Tangyuan (food)

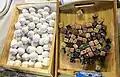
The filling of Tangyuan

Tangyuan is traditionally eaten during the Lantern Festival, which falls on the 15th day of the first month of a lunar new year, which is the first full moon. The festival falls each year on a day in February in the Gregorian calendar. People eat tangyuan for good luck and hopes of filling their lives with fortune and joy.